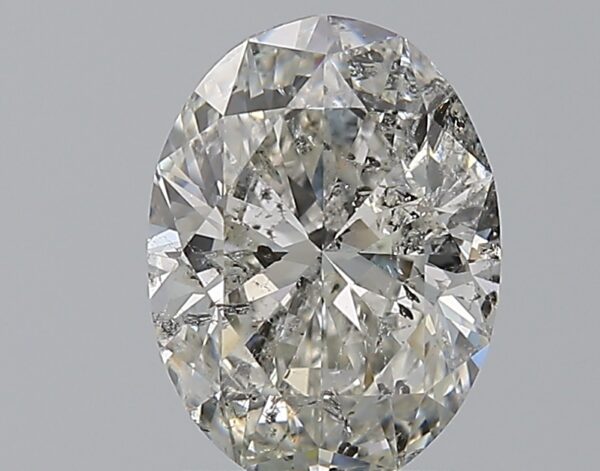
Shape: oval
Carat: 2.01
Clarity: SI2
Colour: G
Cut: EX
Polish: EX
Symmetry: EX
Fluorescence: M
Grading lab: HRD
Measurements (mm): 9.62 x 7.14 x 4.33